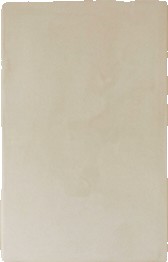
Surface category: wall